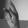
ASL letter: K